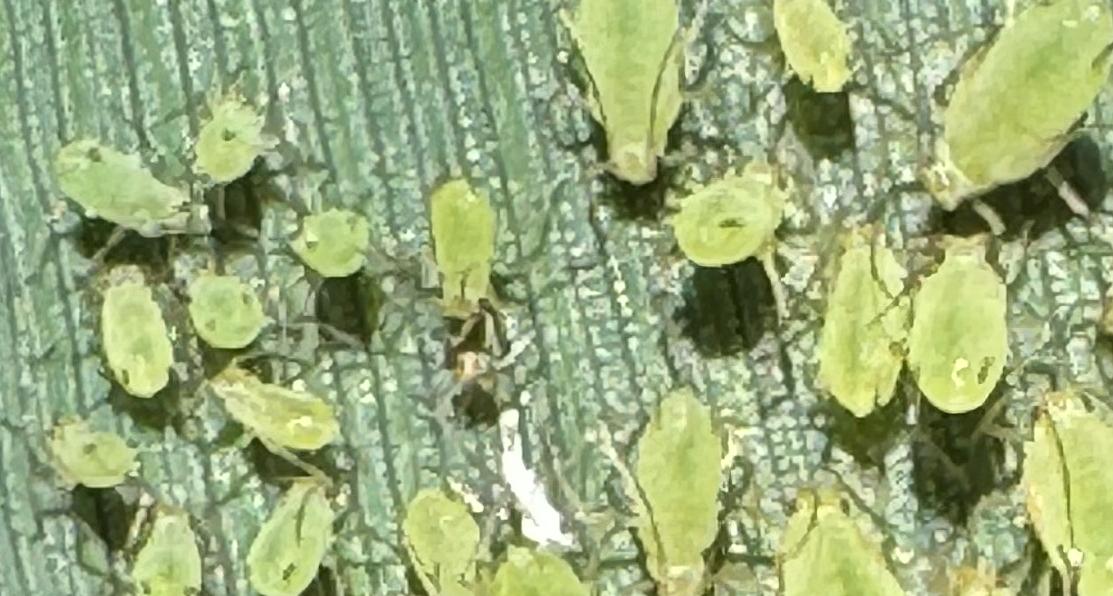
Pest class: english_grain_aphid